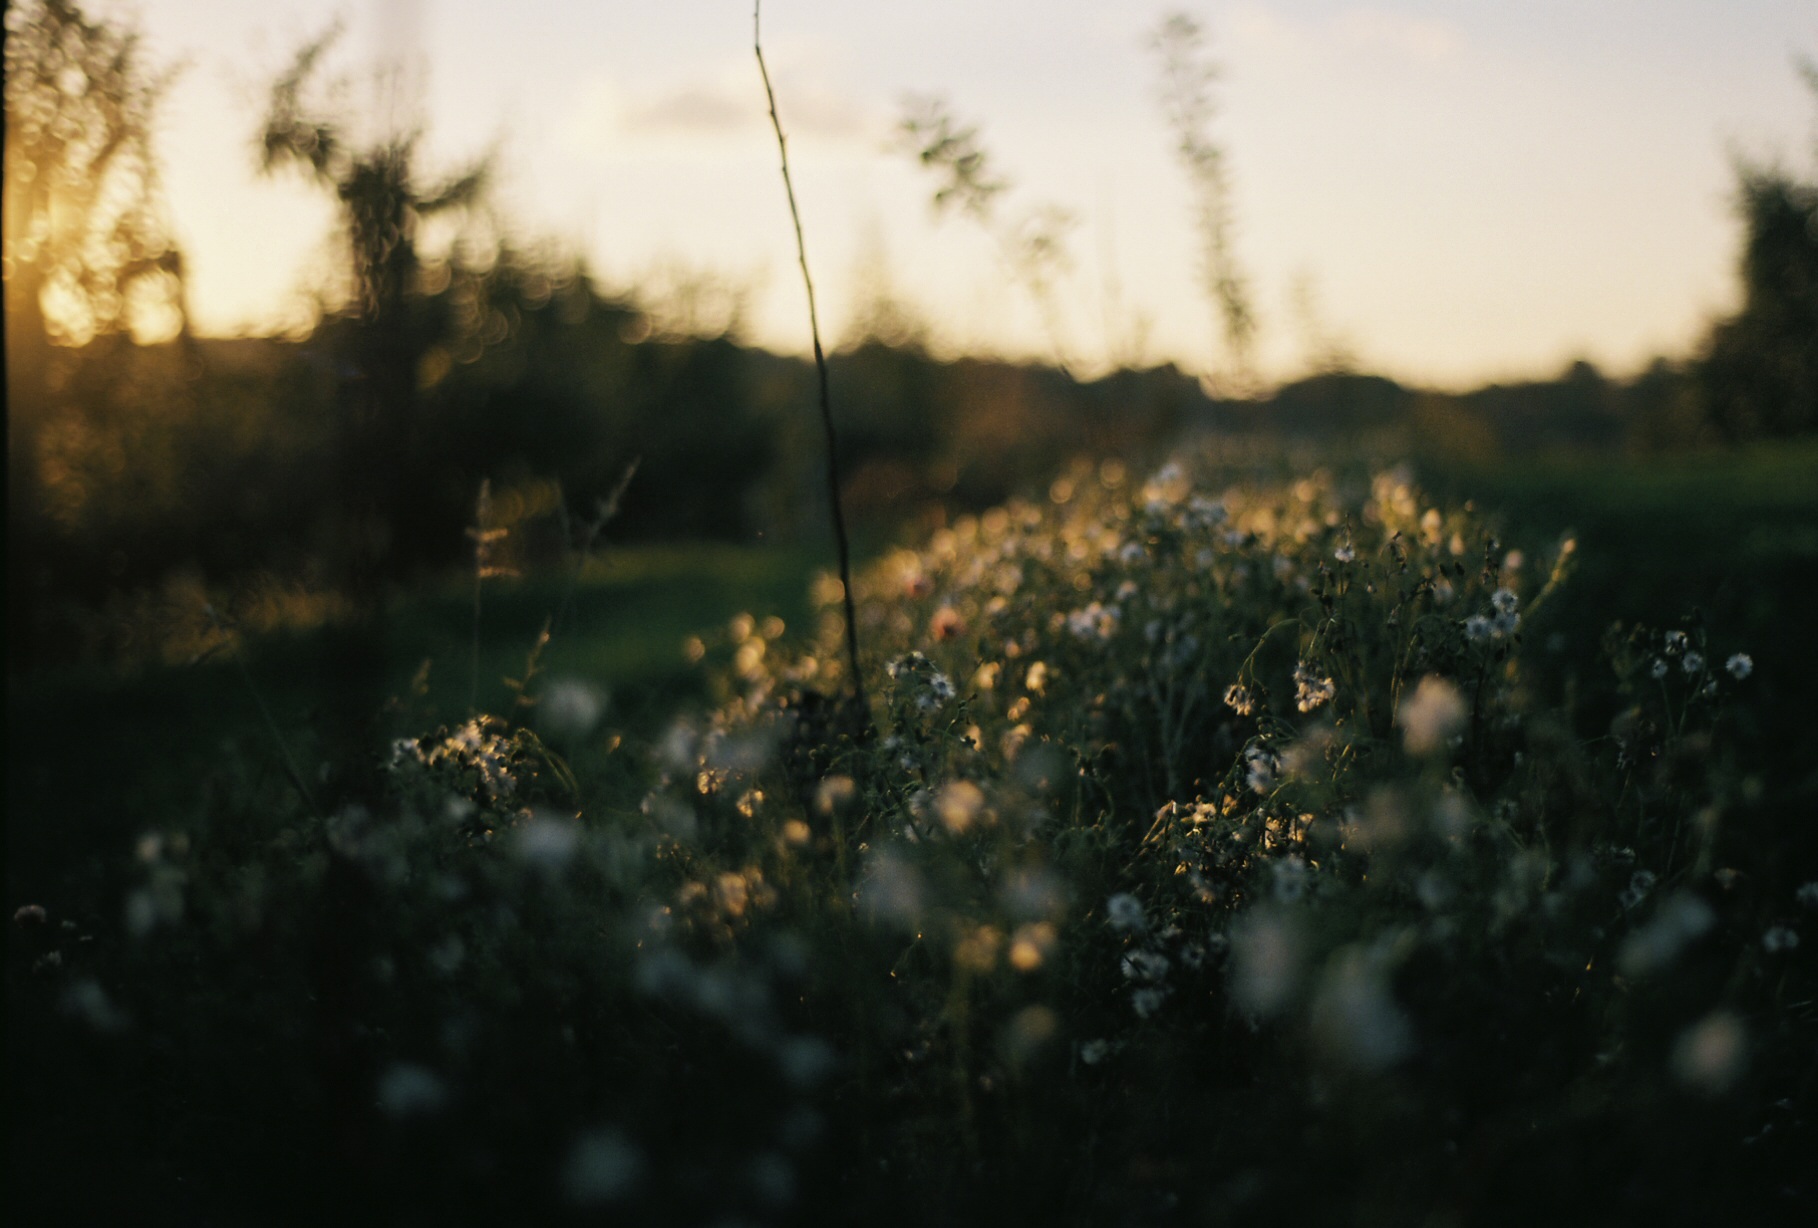
tree, nature, forest, grass, outdoor, light, cloud, growth, plant, sky, sun, sunset, photography, sunlight, morning, leaf, flower, summer, environment, evening, golden, reflection, macro, autumn, park, weather, darkness, garden, closeup, season, flowers, fields, atmospheric phenomenon, woody plant